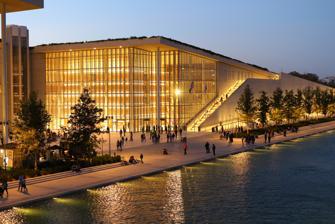
Building: National Library of Greece
Country: Greece
Year built: 1903
National library of Greece National Library of Greece Εθνική Βιβλιοθήκη της Ελλάδος The Stavros Niarchos Foundation Cultural Center , headquarters of the organization since 2017 37°56′23″N 23°41′30″E / 37.93972°N 23.69167°E / 37.93972; 23.69167 Location Athens Established 1832 (193 years ago) ( 1832 ) Branches 2 (Agia Paraskeví and Nea Chalkidona) Collection Items collected Books , journals , newspapers , magazines , multimedia and manuscripts Criteria for collection Material that is produced in Greece as well as Material that is produced abroad, but is connected with Greece in any language and form. Other information Director Chrysa E. Nikolaou Website www .nlg .gr The National Library of Greece ( Greek : Εθνική Βιβλιοθήκη της Ελλάδος , romanized : Ethnikí Vivliothíki tis Elládos ) is the main public library of Greece , located in Athens . Founded by Ioannis Kapodistrias in 1832, its mission is to locate, collect, organize, describe and preserve the perpetual evidence of Greek culture and its uptake over time, as well as important representative evidence of human intellectual production. The NLG ensures equal non-access to these items  based on the freedom of knowledge, information, and research. There is one Director General who serves a four-year term. A board of trustees has seven members with a three or four-year term. Chrysa E. Nikolaou was appointed Director General in 2024. The previous Director General, Filippos Tsimpoglou, died after a brief illness in February 2023. History The original idea for establishing a National Library was from the philhellene Johann Jakob Mayer , in an August 1824 article of his newspaper Ellinika Chronika , published at Missolonghi , where Mayer and Lord Byron had been promoting Greece's independence . Mayer's idea was implemented in 1829 by the new Greek government of Ioannis Kapodistrias , who grouped together the National Library with other intellectual institutions such as schools, national museums, and printing houses. These were all placed in a building (then being used as an orphanage) on the island Aegina and supervised by Andreas Moustoxydis , who thus became president of the committee of the Orphanage, director of the National Archaeological Museum of Athens , and director of the National School. At the end of 1830, the library, which Moustoxydis named the National Library, had 1,018 volumes of printed books, which had been collected from Greeks and philhellenes. In 1834, the library was relocated to Athens, the new capital, and was at first housed temporarily in the public bath in the Roman Agora of Athens and then later in the Panagia Gorgoepikoos church. The collection increased rapidly. In addition to the purchase of books from private libraries, supervised by Dimitris Postolakas (1,995 volumes), the library accepted many large donations of books, like one from Christoforos and Konstantinos Sakellarios (5,400 volumes) and one from Markos Renieris (3,401 volumes). In 1842, the Public Library merged with Athens University 's library (15,000 volumes), and was housed together with the currency collection at the new building of Otto 's University.  The first director (then-called "president") was Georgios Kozakis-Typaldos of the newly enlarged institution, retaining the job until 1863. At this time, the library was enriched with significant donations and with rare foreign language books from all over Europe. With the royal charter of 1866, the two libraries merged, and were administered as the "National Library of Greece" . From 1877 to 1910, its director was Michael Deffner . On 16 March 1888, the foundation stone for a new neoclassical marble building was laid. The building was financed by three Kefallonian -born brothers of the Diaspora , Panagis, Marinos and Andreas Vallianos . It was designed by Baron Theophil von Hansen and its construction supervised by Ernst Ziller . The library remained in the older University building until 1903, when it was relocated to the new Vallianeion Megaron , which still partly houses the library in addition to two other buildings, at Agia Paraskevi and Nea Halkidona . The Vallianeion Megaron forms part of the Trilogy of neo-classical buildings at Panepistimiou Street in central Athens, including the Academy of Athens and the original building of the Athens University . Holdings The National Library of Greece houses over 1.1 million items, 300 million electronic resources, and over 15,000 newspaper and magazine titles. The library has 5,500 Greek manuscripts which is one of the greatest collection of Greek scrips. There are also many chrysobulls and archives of the Greek Revolution . Among the library's holdings are a codex of the four Gospels attributed to the scribe Matthew; uncial codex with a fragment Gospel of Matthew from 6th century ( Uncial 094 ), Flora Graeca Sibthorpiana by English botanist John Sibthorp ; Charta of Greece by Rigas Velestinlis ; The Large Etymological Dictionary , a historic Byzantine dictionary; and the first publication of Homer 's epics and hymns. Some other manuscripts: Uncial 075 , Uncial 0161 , Minuscule 798 . The NLG also has over 4,000 works of art, approximately one million archival documents from public and private collections, 10,000 posters , maps , papyri , musical scores , and microfilms . Relocation to Phaleron Bay The Vallianeion Megaron , which housed the Library prior to 2017 The Vallianeion Megaron building has long been inconvenient due to limited space and technology demands. Although it will continue to house some of its current functions, the bulk of the library in 2018 was relocated to a new 22,000-square meter building at the Stavros Niarchos Foundation Cultural Center on the Phaleron Bay "Delta". The 20-hectare Delta is a seafront area that used to host the Athens horse race track, which was replaced by the Markopoulo Olympic Equestrian Centre for the Athens 2004 Olympics . Italian architect Renzo Piano proposed a radical new plan for the National Library and the National Opera of Greece , and the project was funded by the Stavros Niarchos Foundation and donated to the Greek state. The twin buildings are integrated within a landscaped park with indigenous Mediterranean flora , and feature extensive renewable energy facilities and a central plaza around a 30-m wide seawater channel. Work on the project started in 2012 with completion due for 2016. Library Associations Greece has one national library association, the Association of Greek Librarians and Information Scientists (AGLIS). AGLIS was founded in 1968 and represents Greek librarians to the International Federation of Library Associations and Institutions (IFLA). AGLIS is also a member of The European Bureau of Library, Information and Documentation Associations (EBLIDA). in Spring 2021, AGLIS partnered with the Heritage Management Organization (HMO) to enhance its ability to meet the needs of Greek Libraries and their patrons. Locations Main Location: Stavros Niarchos Foundataion Cultural Center Syggrou Avenue 364, 17674, Kallithea Historic Vallianeio Building Panepistimiou Str. 32, 10679, Athens (former NLG headquarters, now hosting NLG's Newspapers Collection) Votanikos Building Athinon Avenue 31-33 and Spirou Patsi Str. 12,10447, Athens See also List of national libraries References